Hiltrude of Liessies

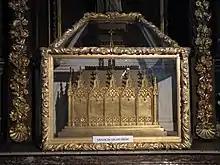
Chasse of Saint Hiltrude in the Church of Saint Hiltrude, Liessies

Her brother welcomed her, and provided her with a cell attached to the abbey chapel. There she lived as a nun, participating in the liturgical life of the abbey. Her parents gave her an estate from Molhain to Yeaux for her life, and after her death it was to go to the Church of St. Lambert.